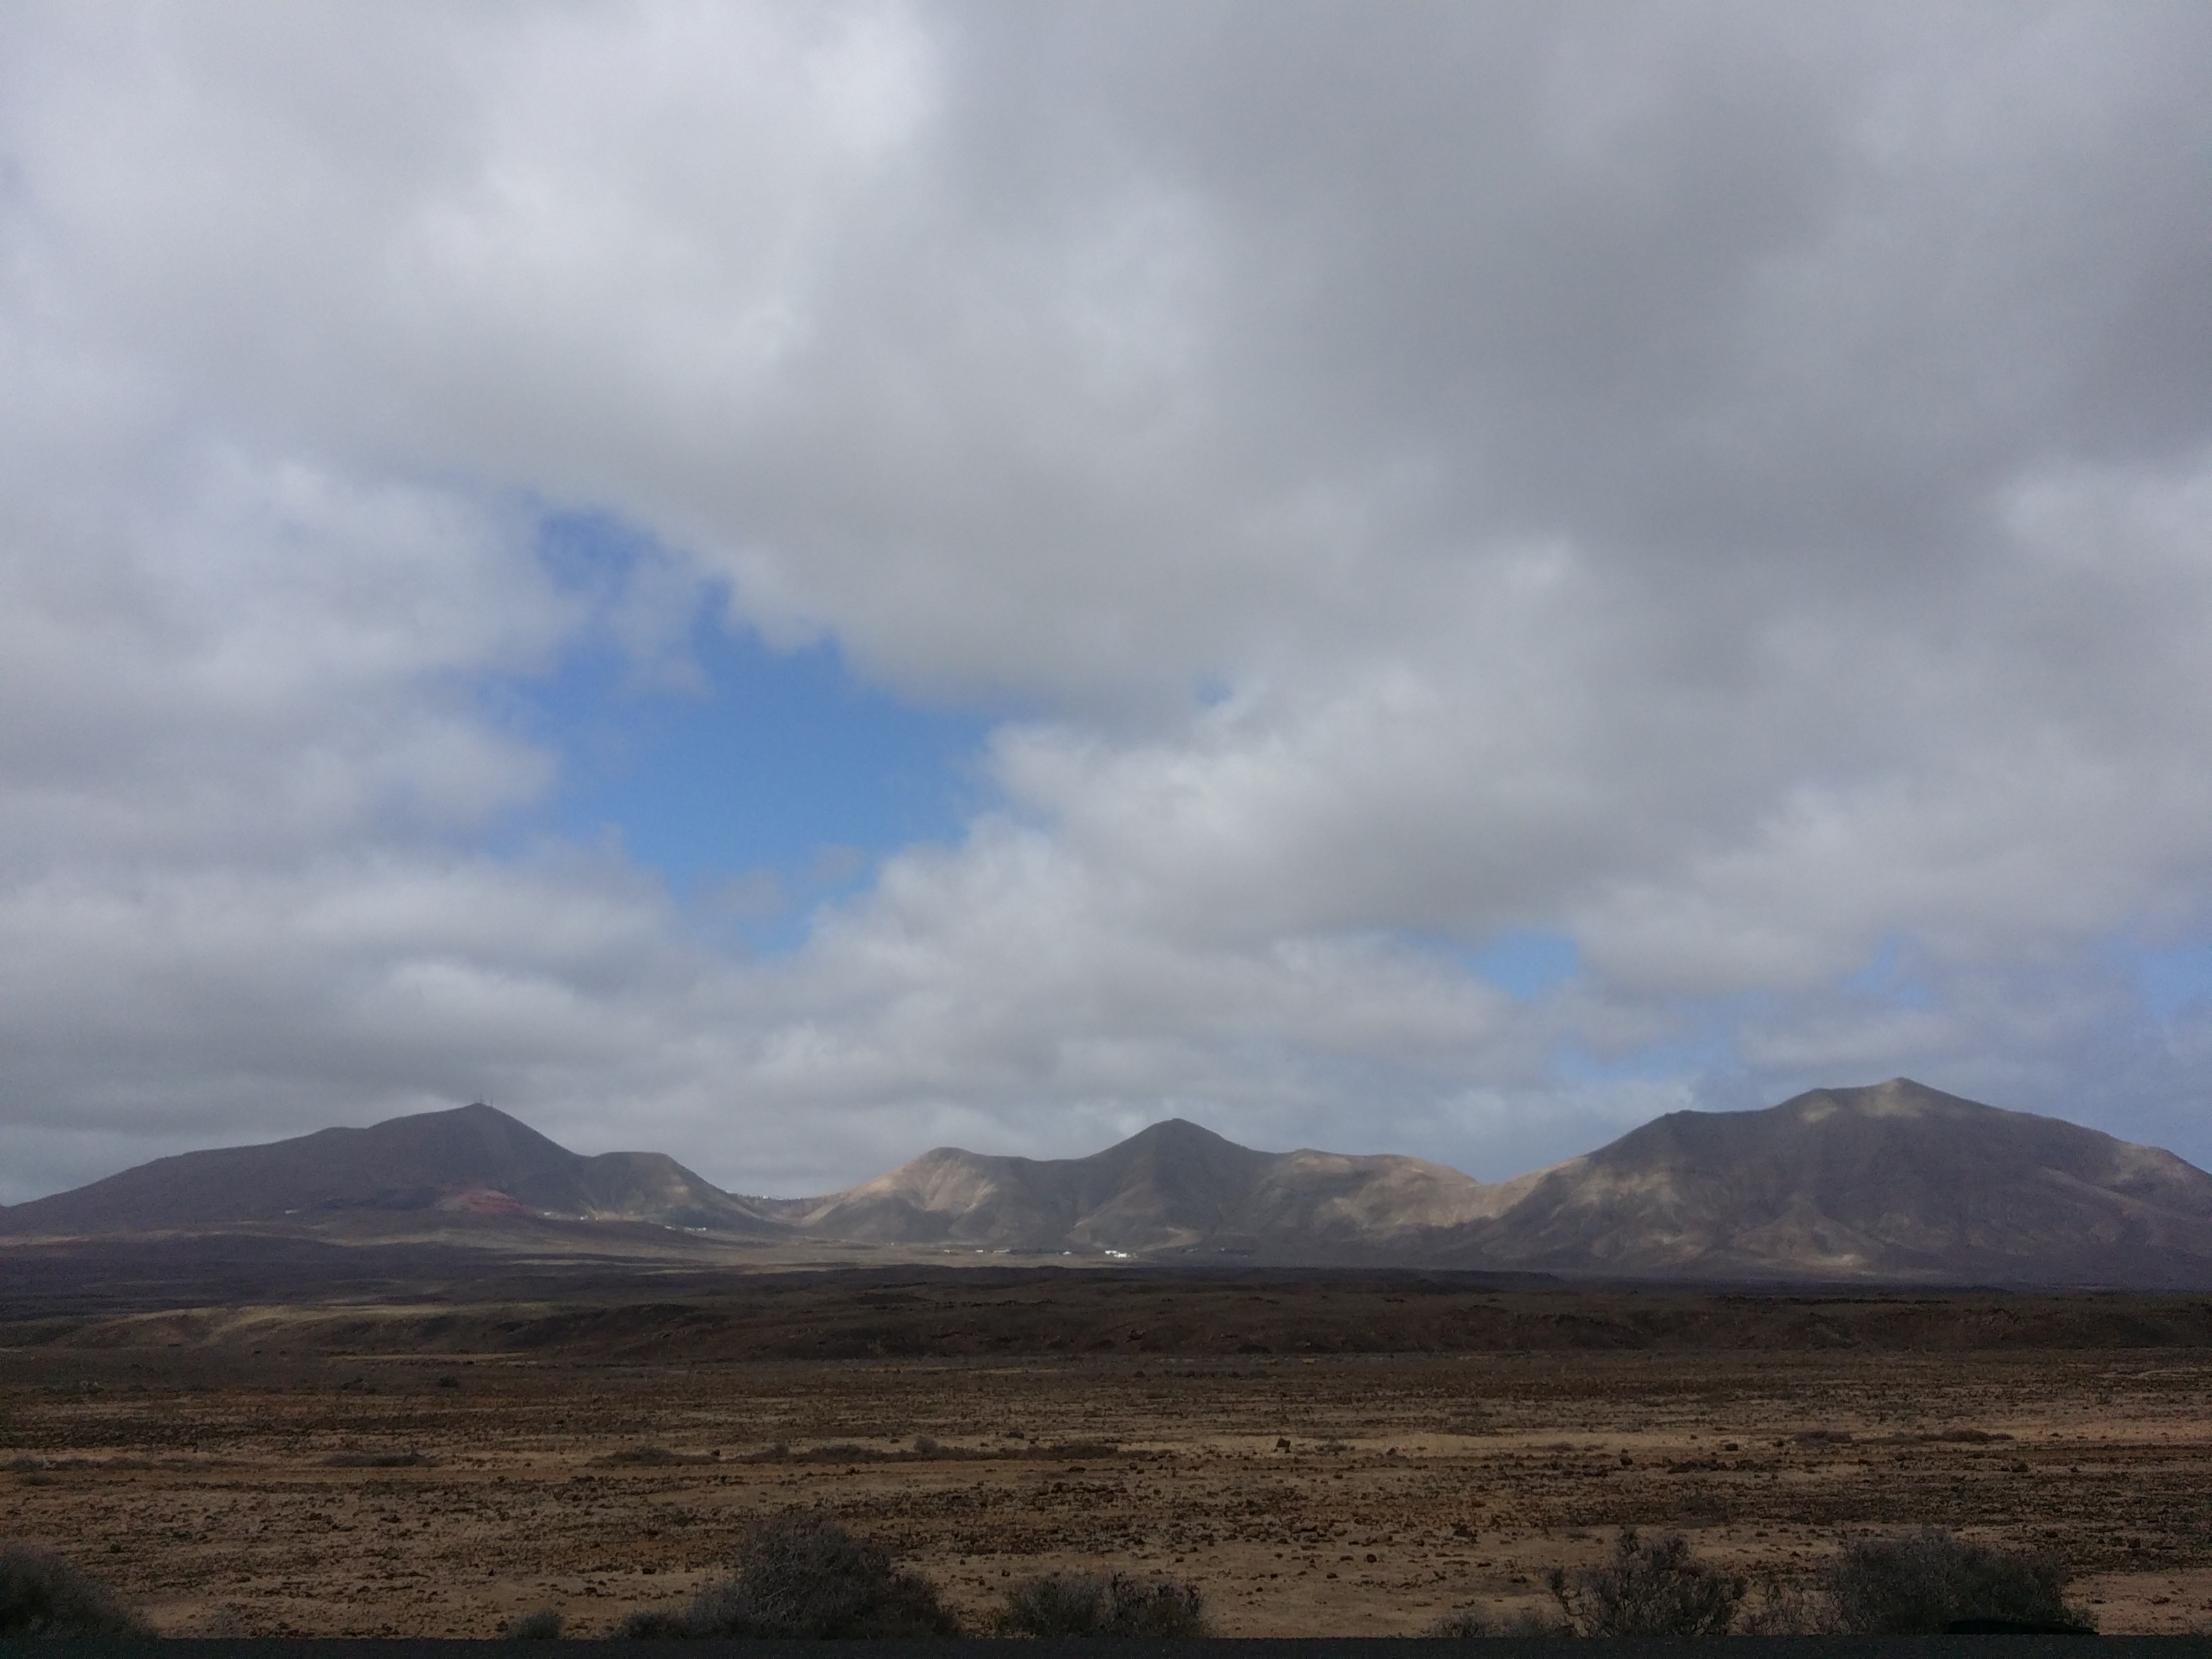
landscape, sea, horizon, wilderness, mountain, cloud, sky, hill, lake, dawn, valley, mountain range, dusk, volcano, highland, plain, plateau, fell, loch, canary, steppe, lanzarote, landform, geographical feature, atmospheric phenomenon, mountainous landforms